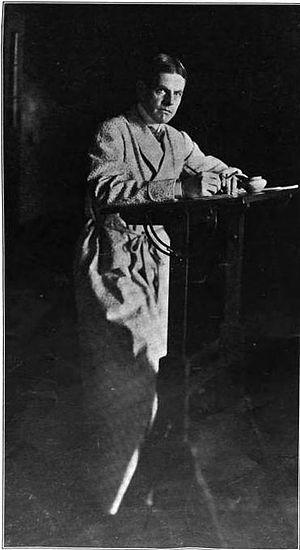
David Graham Phillips était un journaliste et romancier américain.